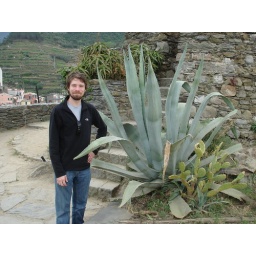
The Aloe plants were bigger than the cars over there!